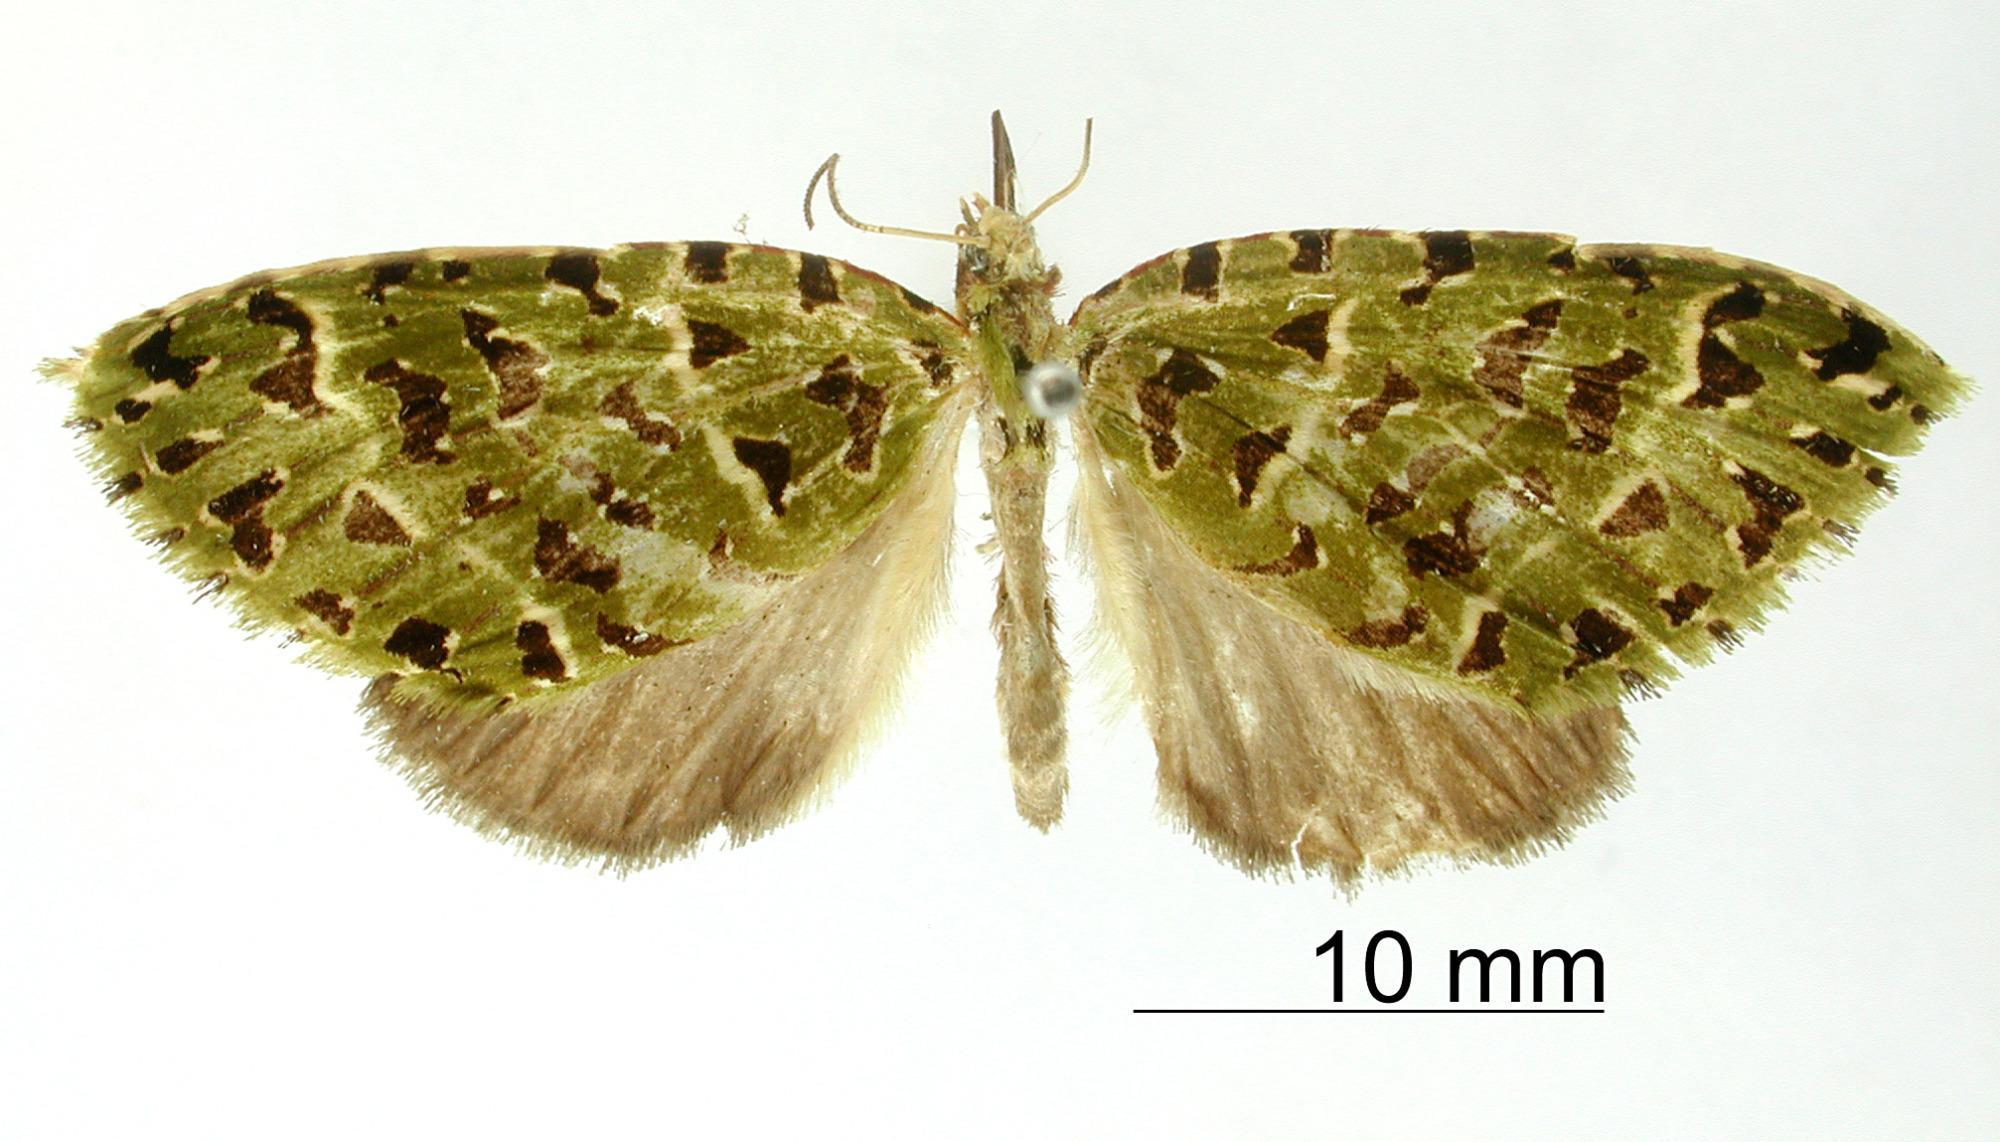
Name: Cirrolygris cecilia
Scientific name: Cirrolygris cecilia Dognin, 1911
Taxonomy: Animalia, Arthropoda, Insecta, Lepidoptera, Geometridae, Larentiinae
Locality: Monte Socorro, Colombia